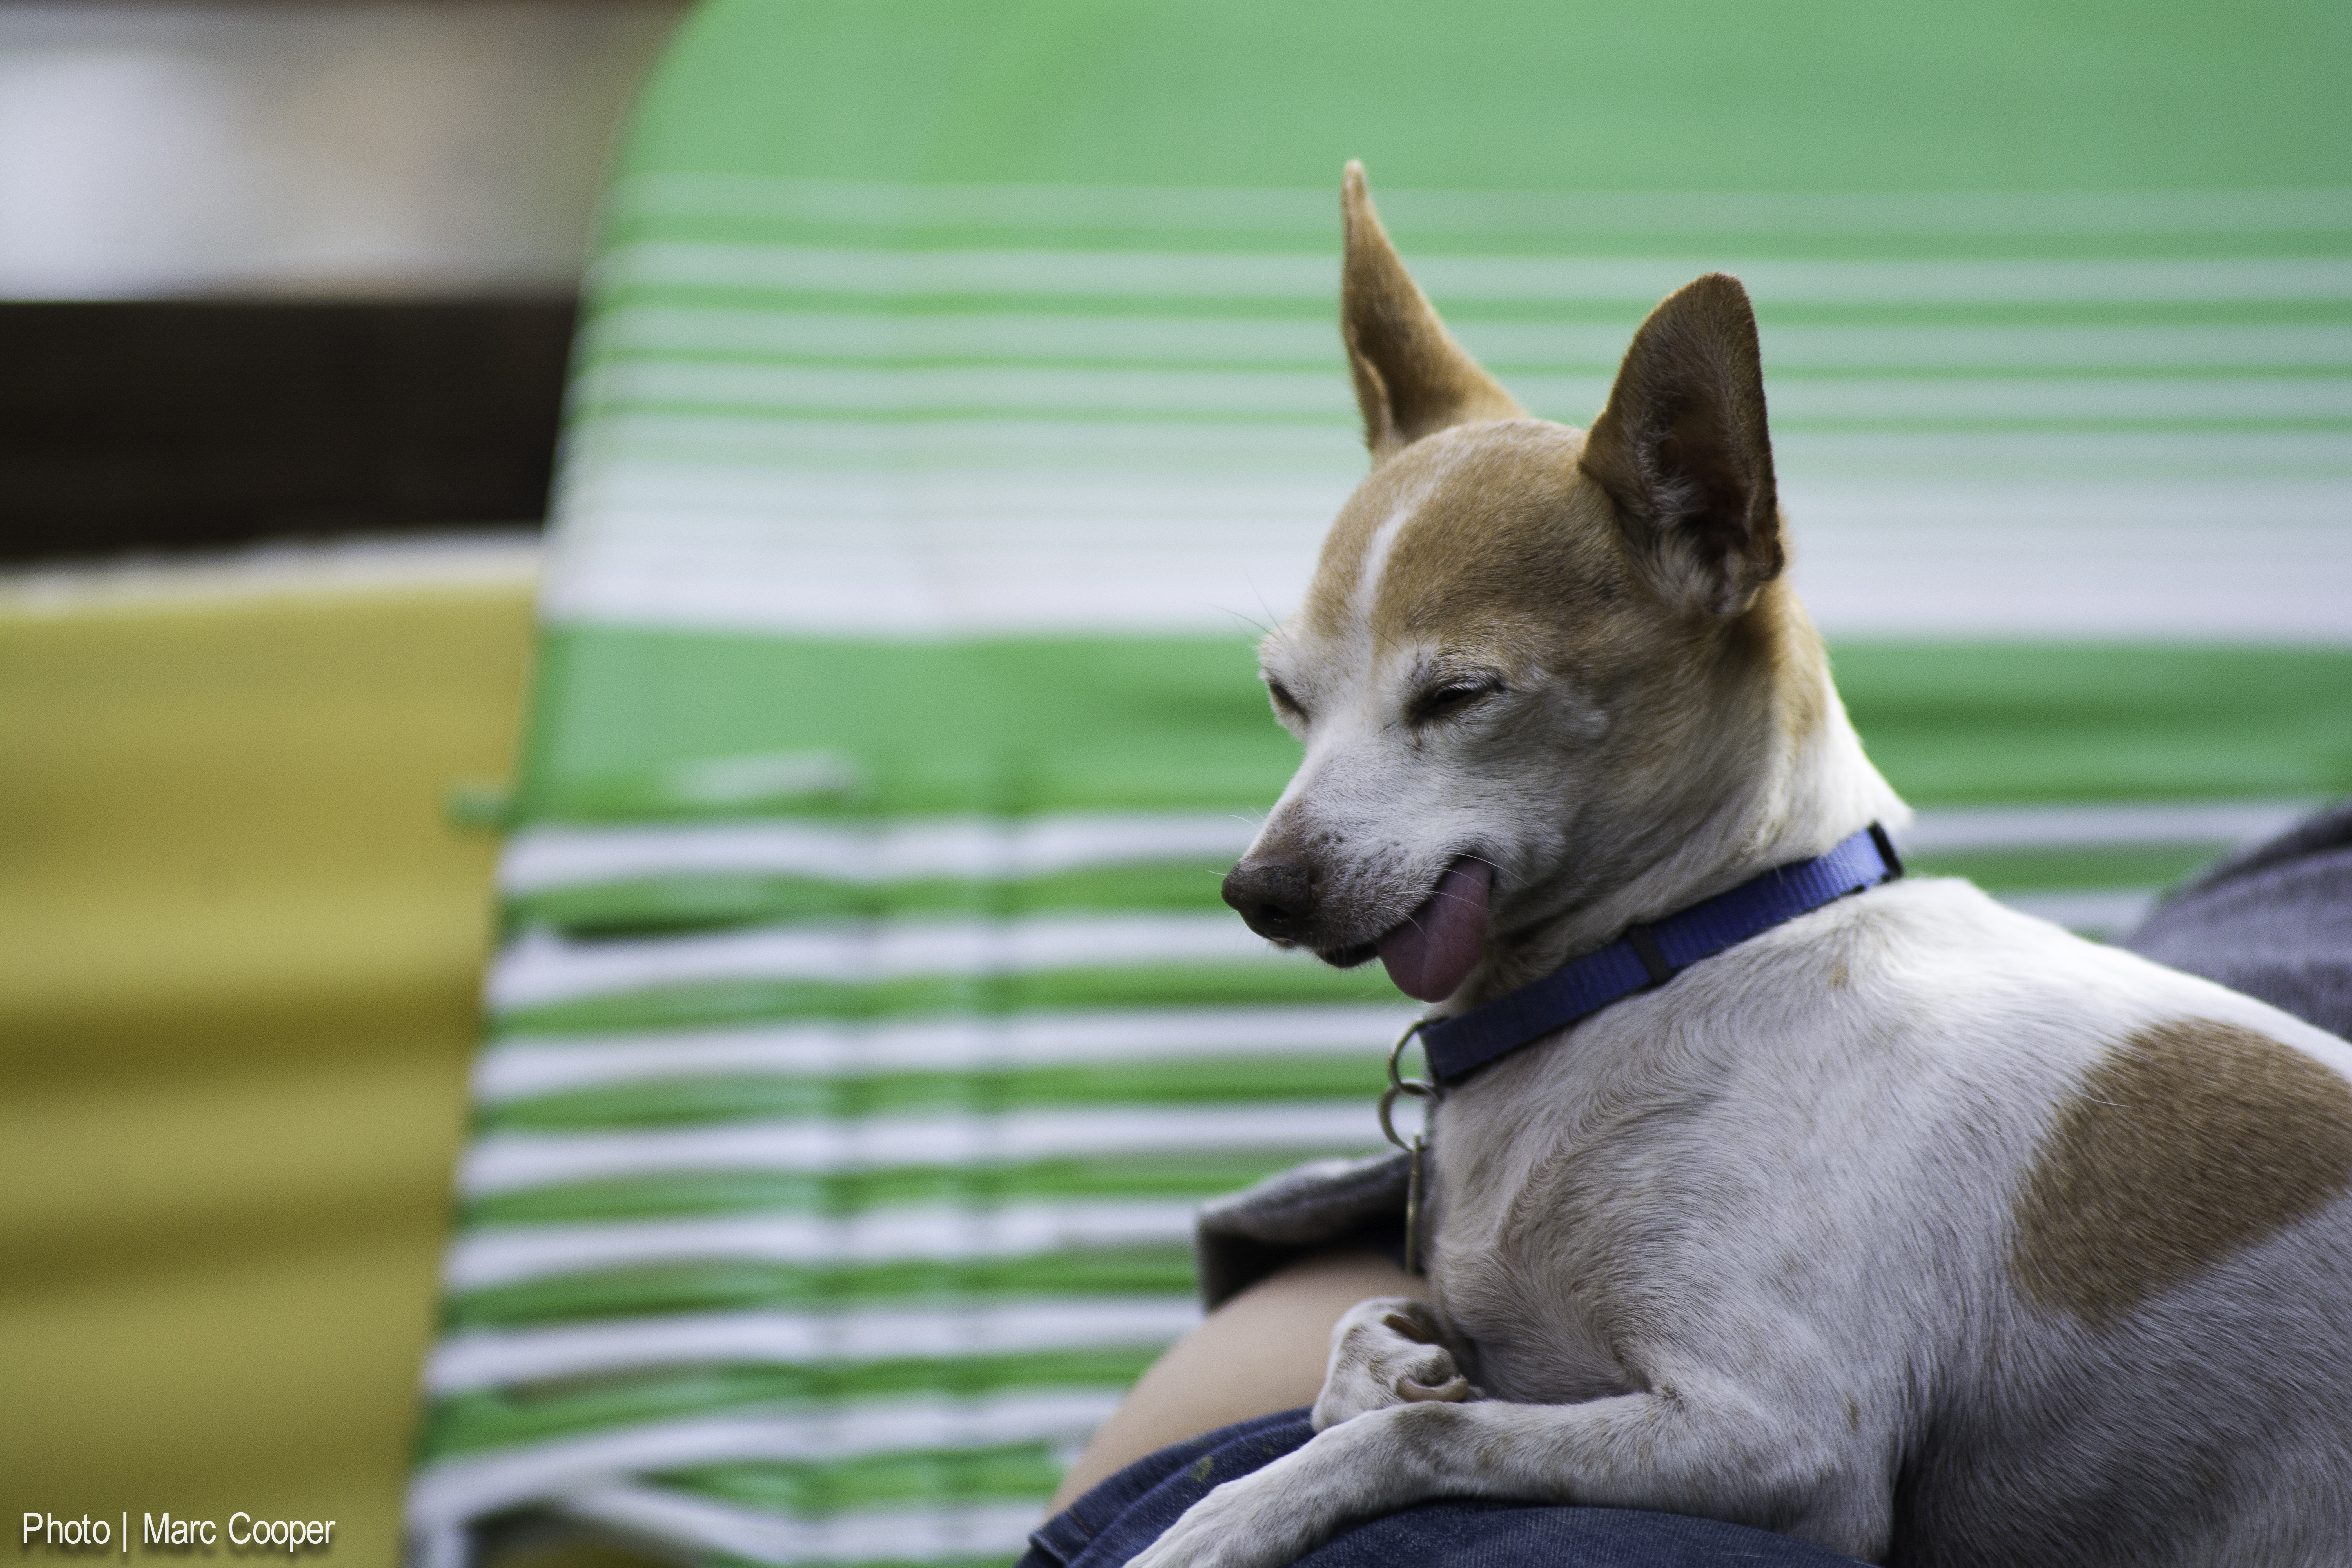
puppy, dog, mammal, vertebrate, chihuahua, dog like mammal, animal sports